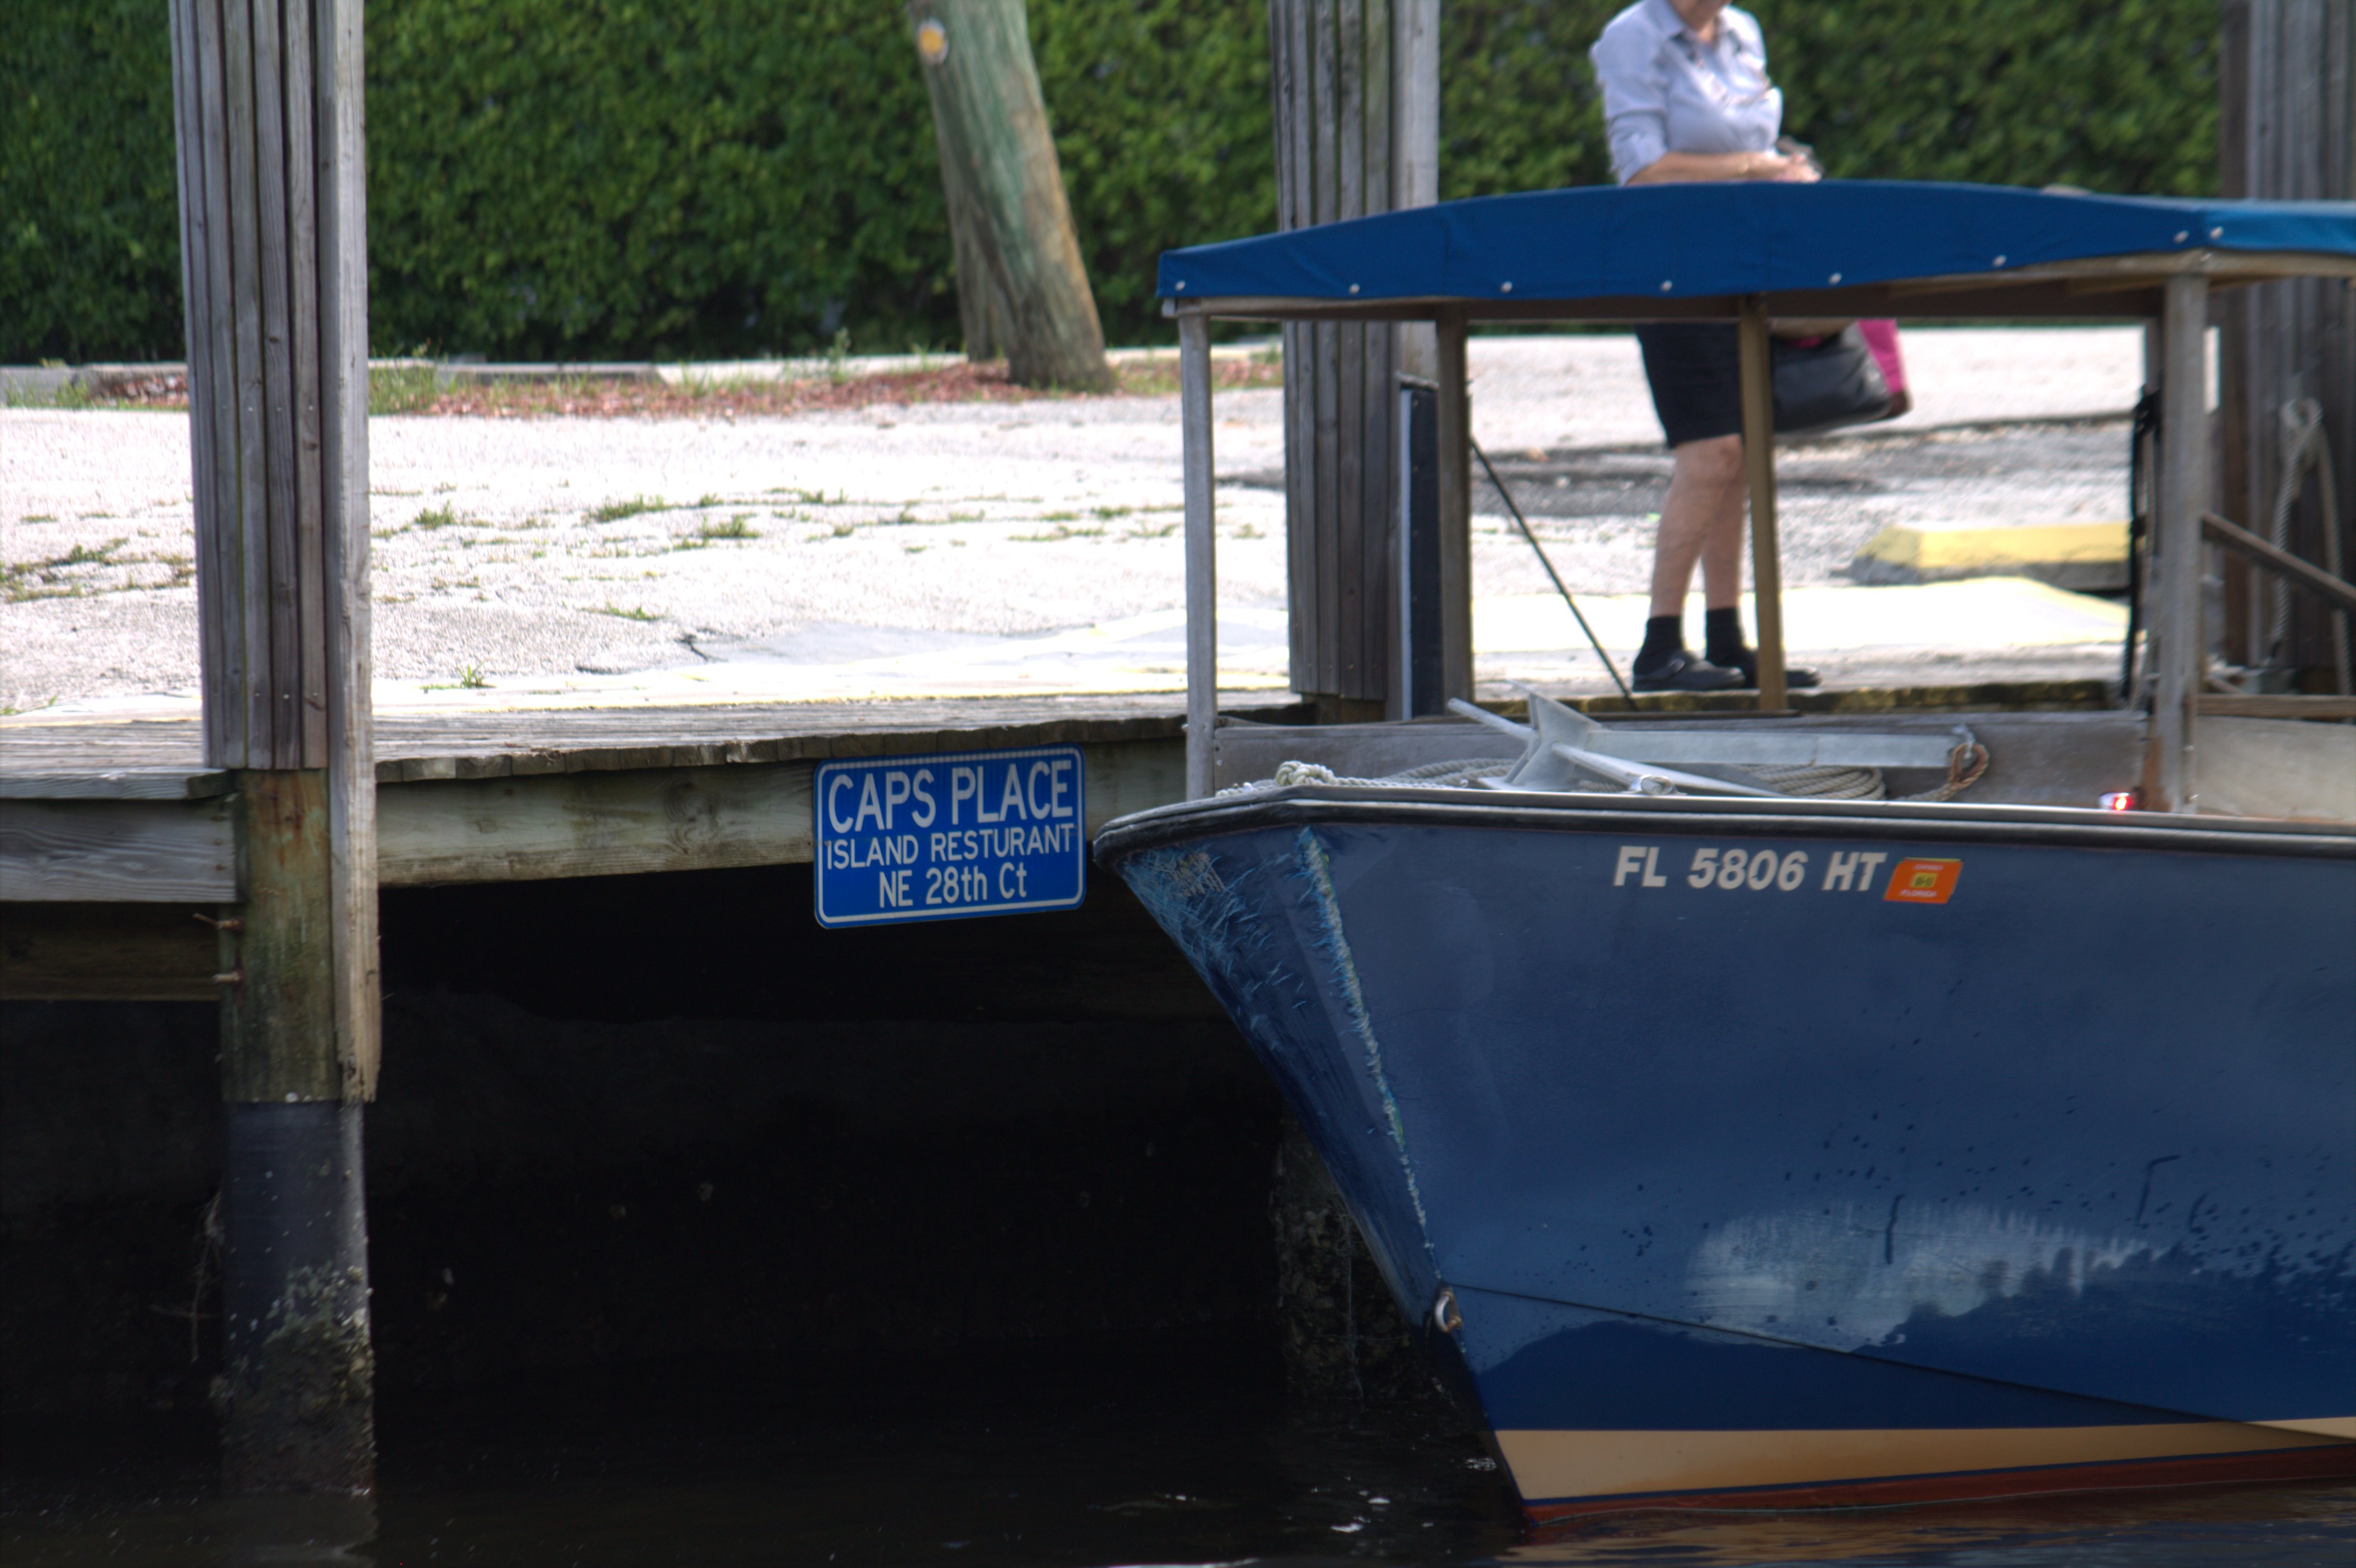
fort lauderdale, marine, ICW, waterway, boating, yacht, water, vehicle, vacation, boat, water transportation